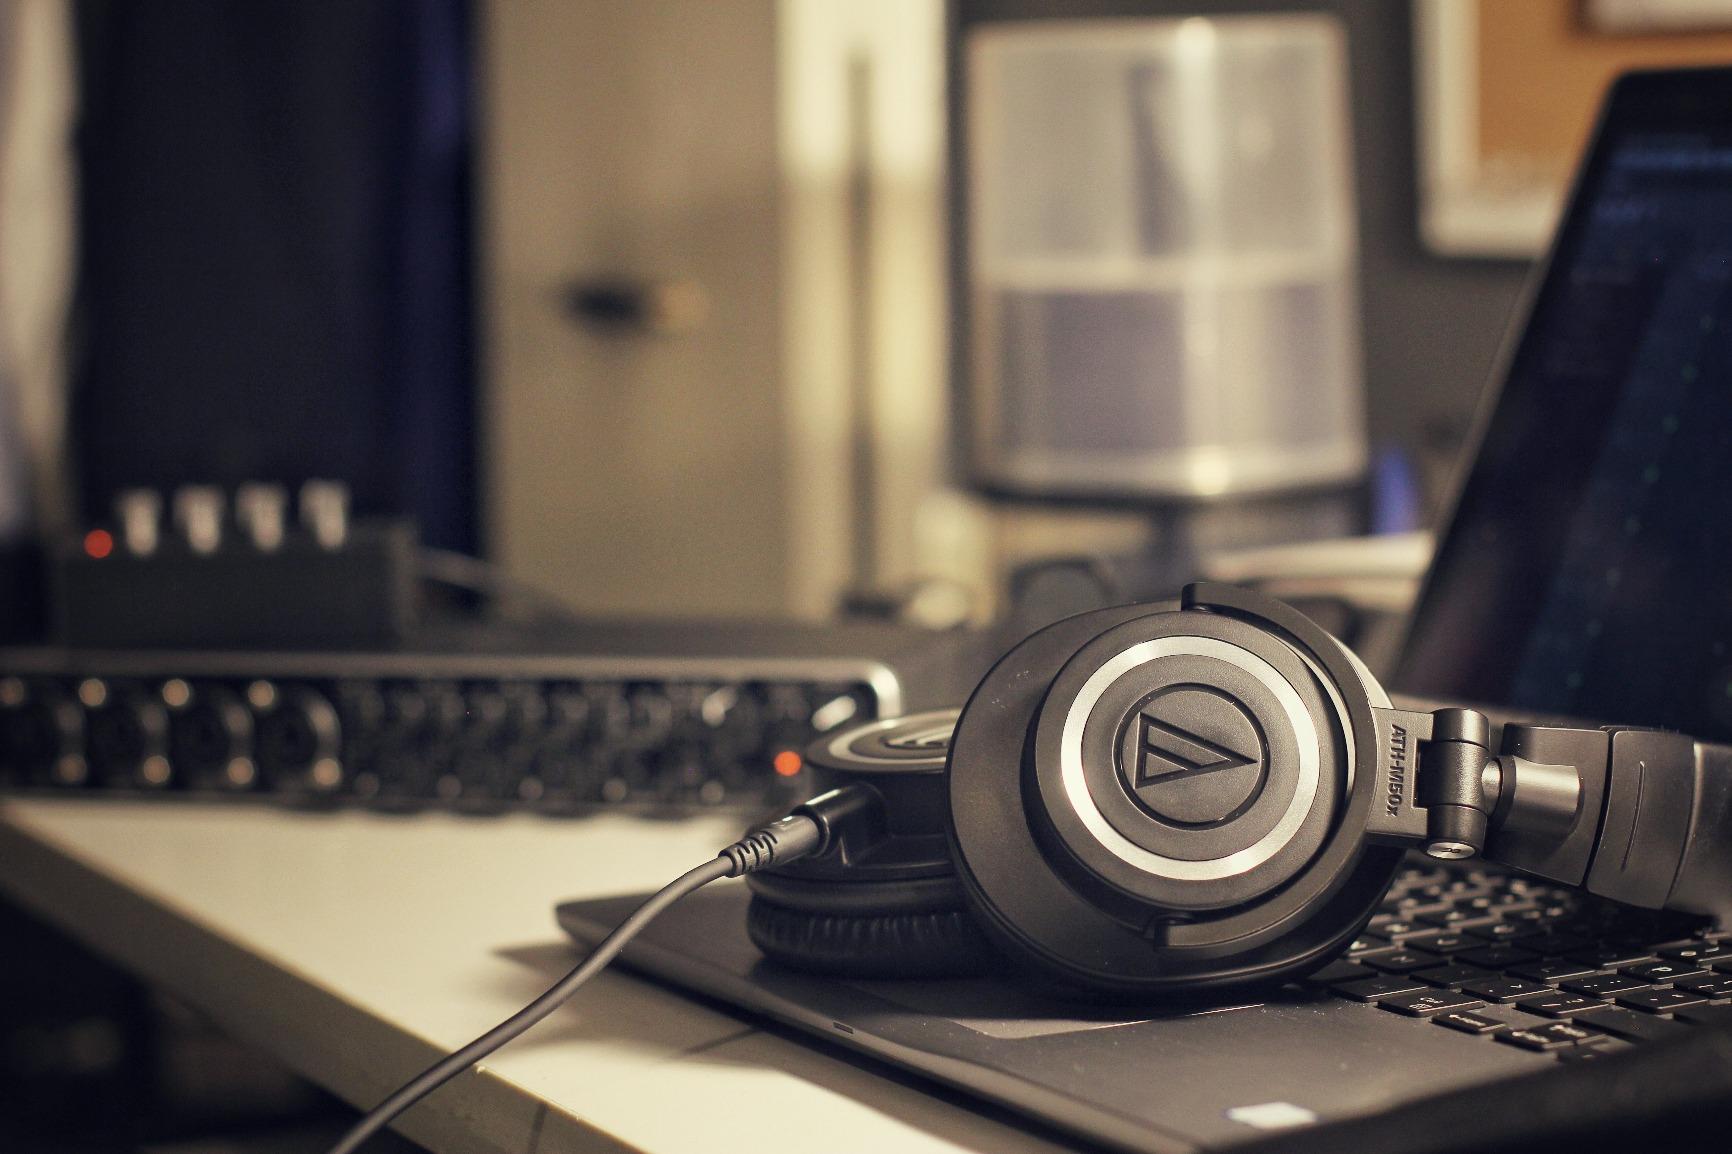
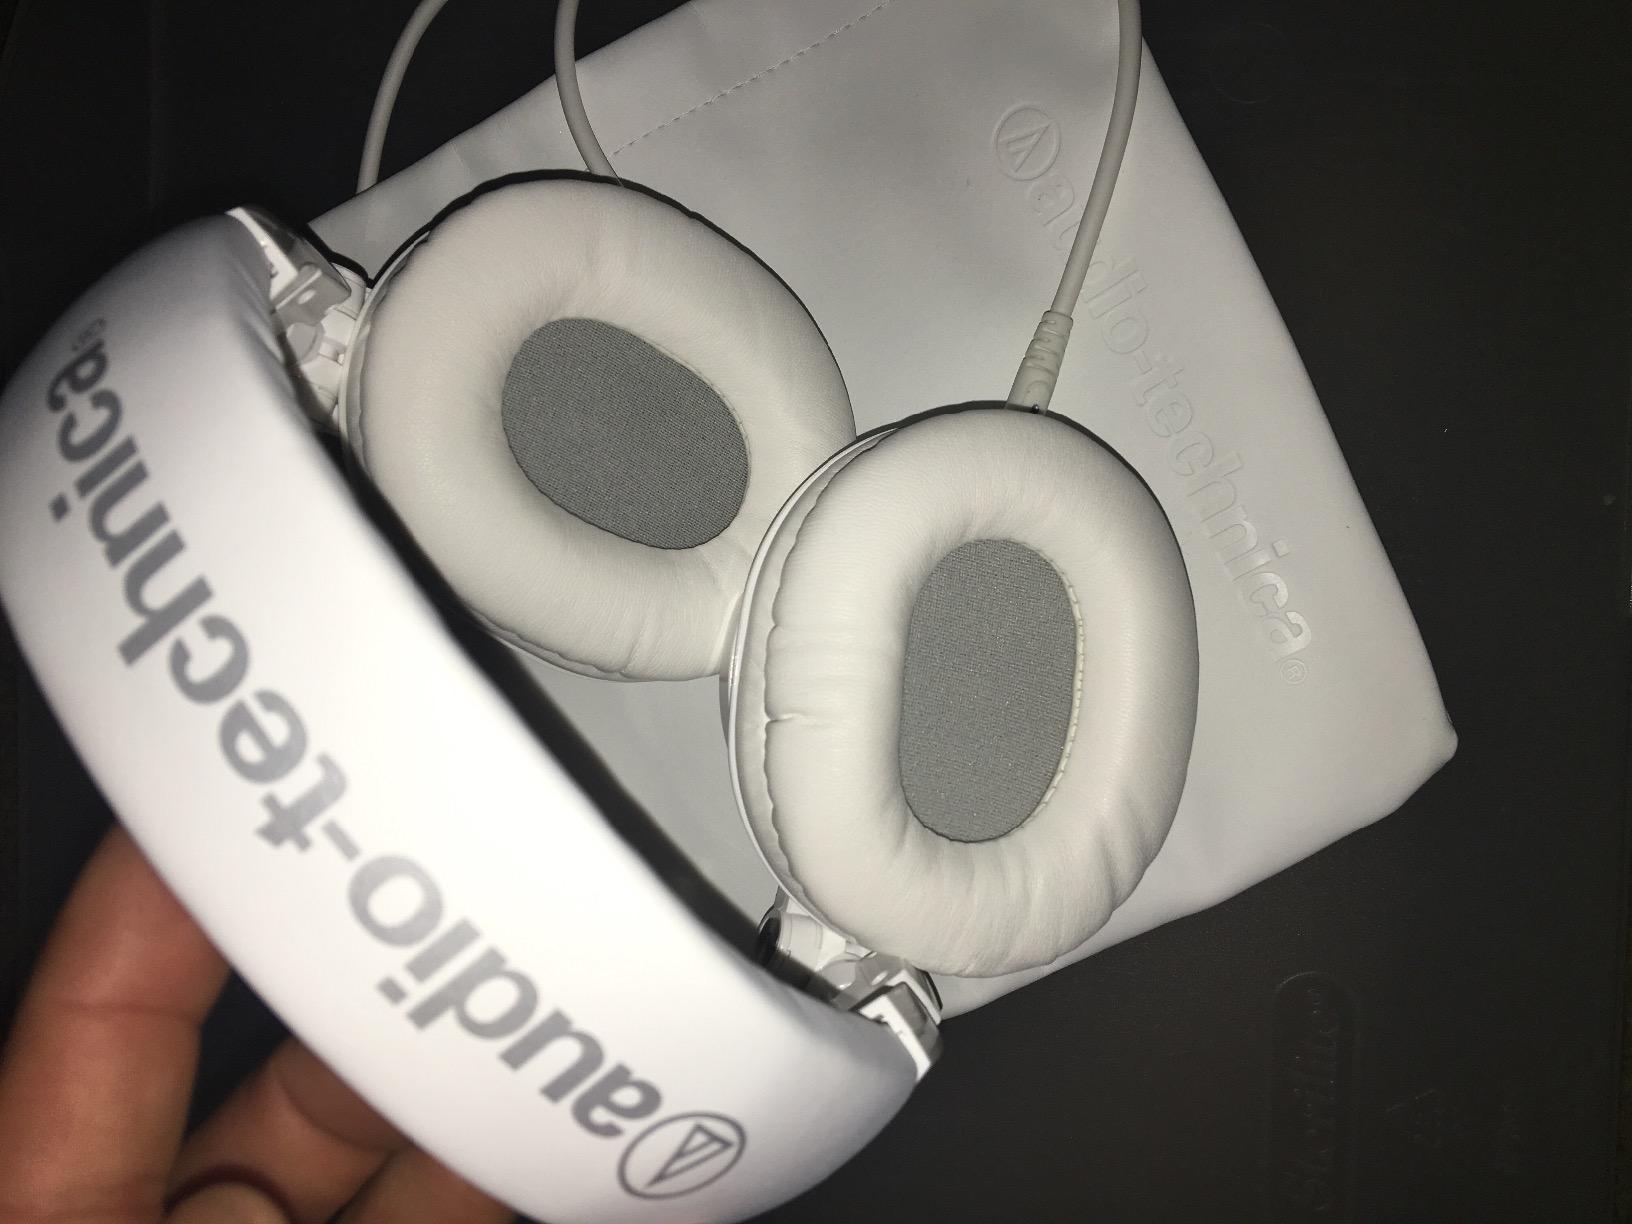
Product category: headphones
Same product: no